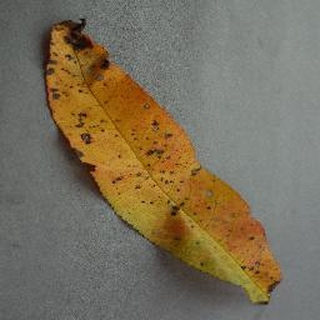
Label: peach_bacterial_spot